Derk Boerrigter

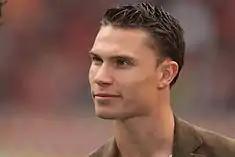
Boerrigter in 2011

Derk Boerrigter (born 16 October 1986) is a Dutch former footballer who played as a winger. He began his professional career with Ajax, but did not make any first team appearances and was eventually loaned to Haarlem. He then played for FC Zwolle and RKC Waalwijk before rejoining Ajax. In 2013, he moved abroad to sign for Celtic, playing there until retiring following the 2015–16 season.